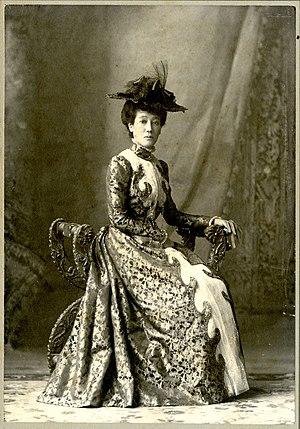
Ōyama Sutematsu, née Yamakawa Sutematsu, est une femme japonaise de l'ère Meiji qui fut une importante figure sociale. Née à Aizu, elle est issue d'une famille d'obligés de Katamori Matsudaira. En décembre 1871, elle est envoyée aux États-Unis pour étudier dans le cadre de la mission Iwakura. Elle loge dans la maison de Leonard Bacon dans laquelle elle se lie d'amitié avec sa fille Alice Mabel Bacon. Les deux petites filles vivent comme des sœurs pendant dix ans malgré leur différence de culture. Sutematsu est diplômé du Vassar College. Ses frères étaient Yamakawa Kenjirō et Yamakawa Hiroshi et sa sœur était Yamakawa Futaba.